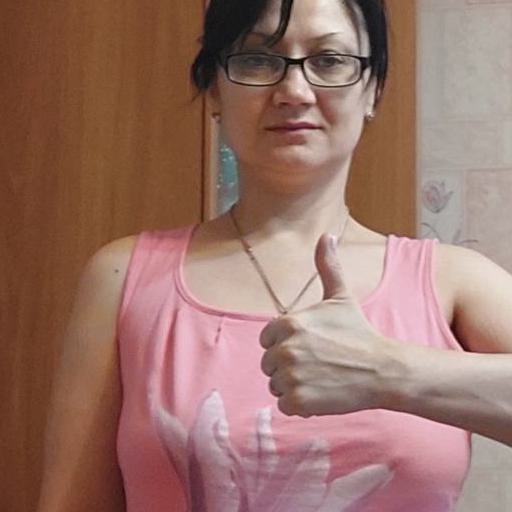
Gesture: like